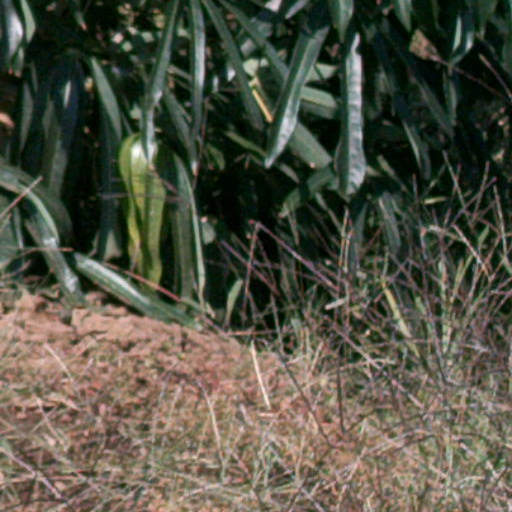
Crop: cassava